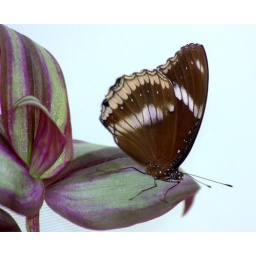
Taken in butterfly house Blenheim palace